Brigade Commander (video game)

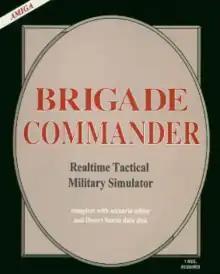

Brigade Commander is a 1991 video game published by TTR Development.